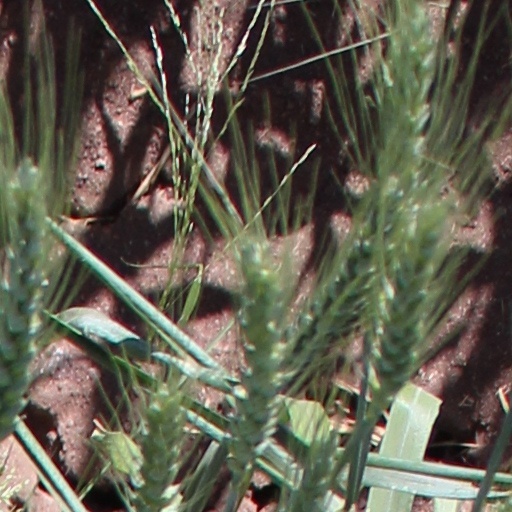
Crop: wheat